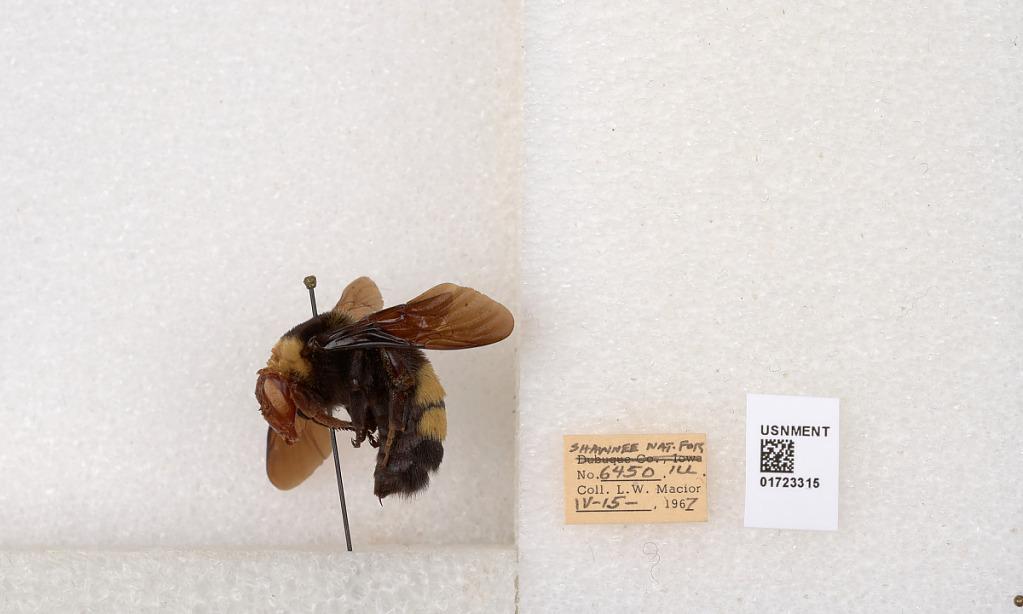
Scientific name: Bombus (Bombus) nevadensis auricormus
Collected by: L. Macior
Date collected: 1967-4-15
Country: United States
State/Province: Illinois
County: Johnson
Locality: Shawnee National Forest
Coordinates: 37.5114, -88.8011